Longyear Drill Site

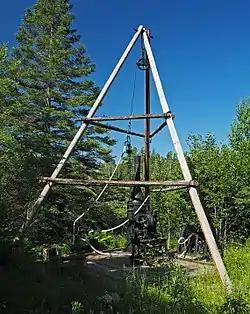
Replica drill rig at the E.J. Longyear First Diamond Drill Site

The Longyear Drill Site is a historic mineral exploration site in Hoyt Lakes, Minnesota, United States. In 1890 the first core samples were taken there from what would become known as the Mesabi Range, one of the world's richest iron ore deposits. The exploration diamond drilling process was led by Edmund J. Longyear, who went on to drill 7,100 test pits all across the Mesabi Range. In 1976 the Iron Range Historical Society developed the site as a historic attraction with period drilling equipment. It is now managed by the city of Hoyt Lakes in partnership with the Hoyt Lakes Garden Club.